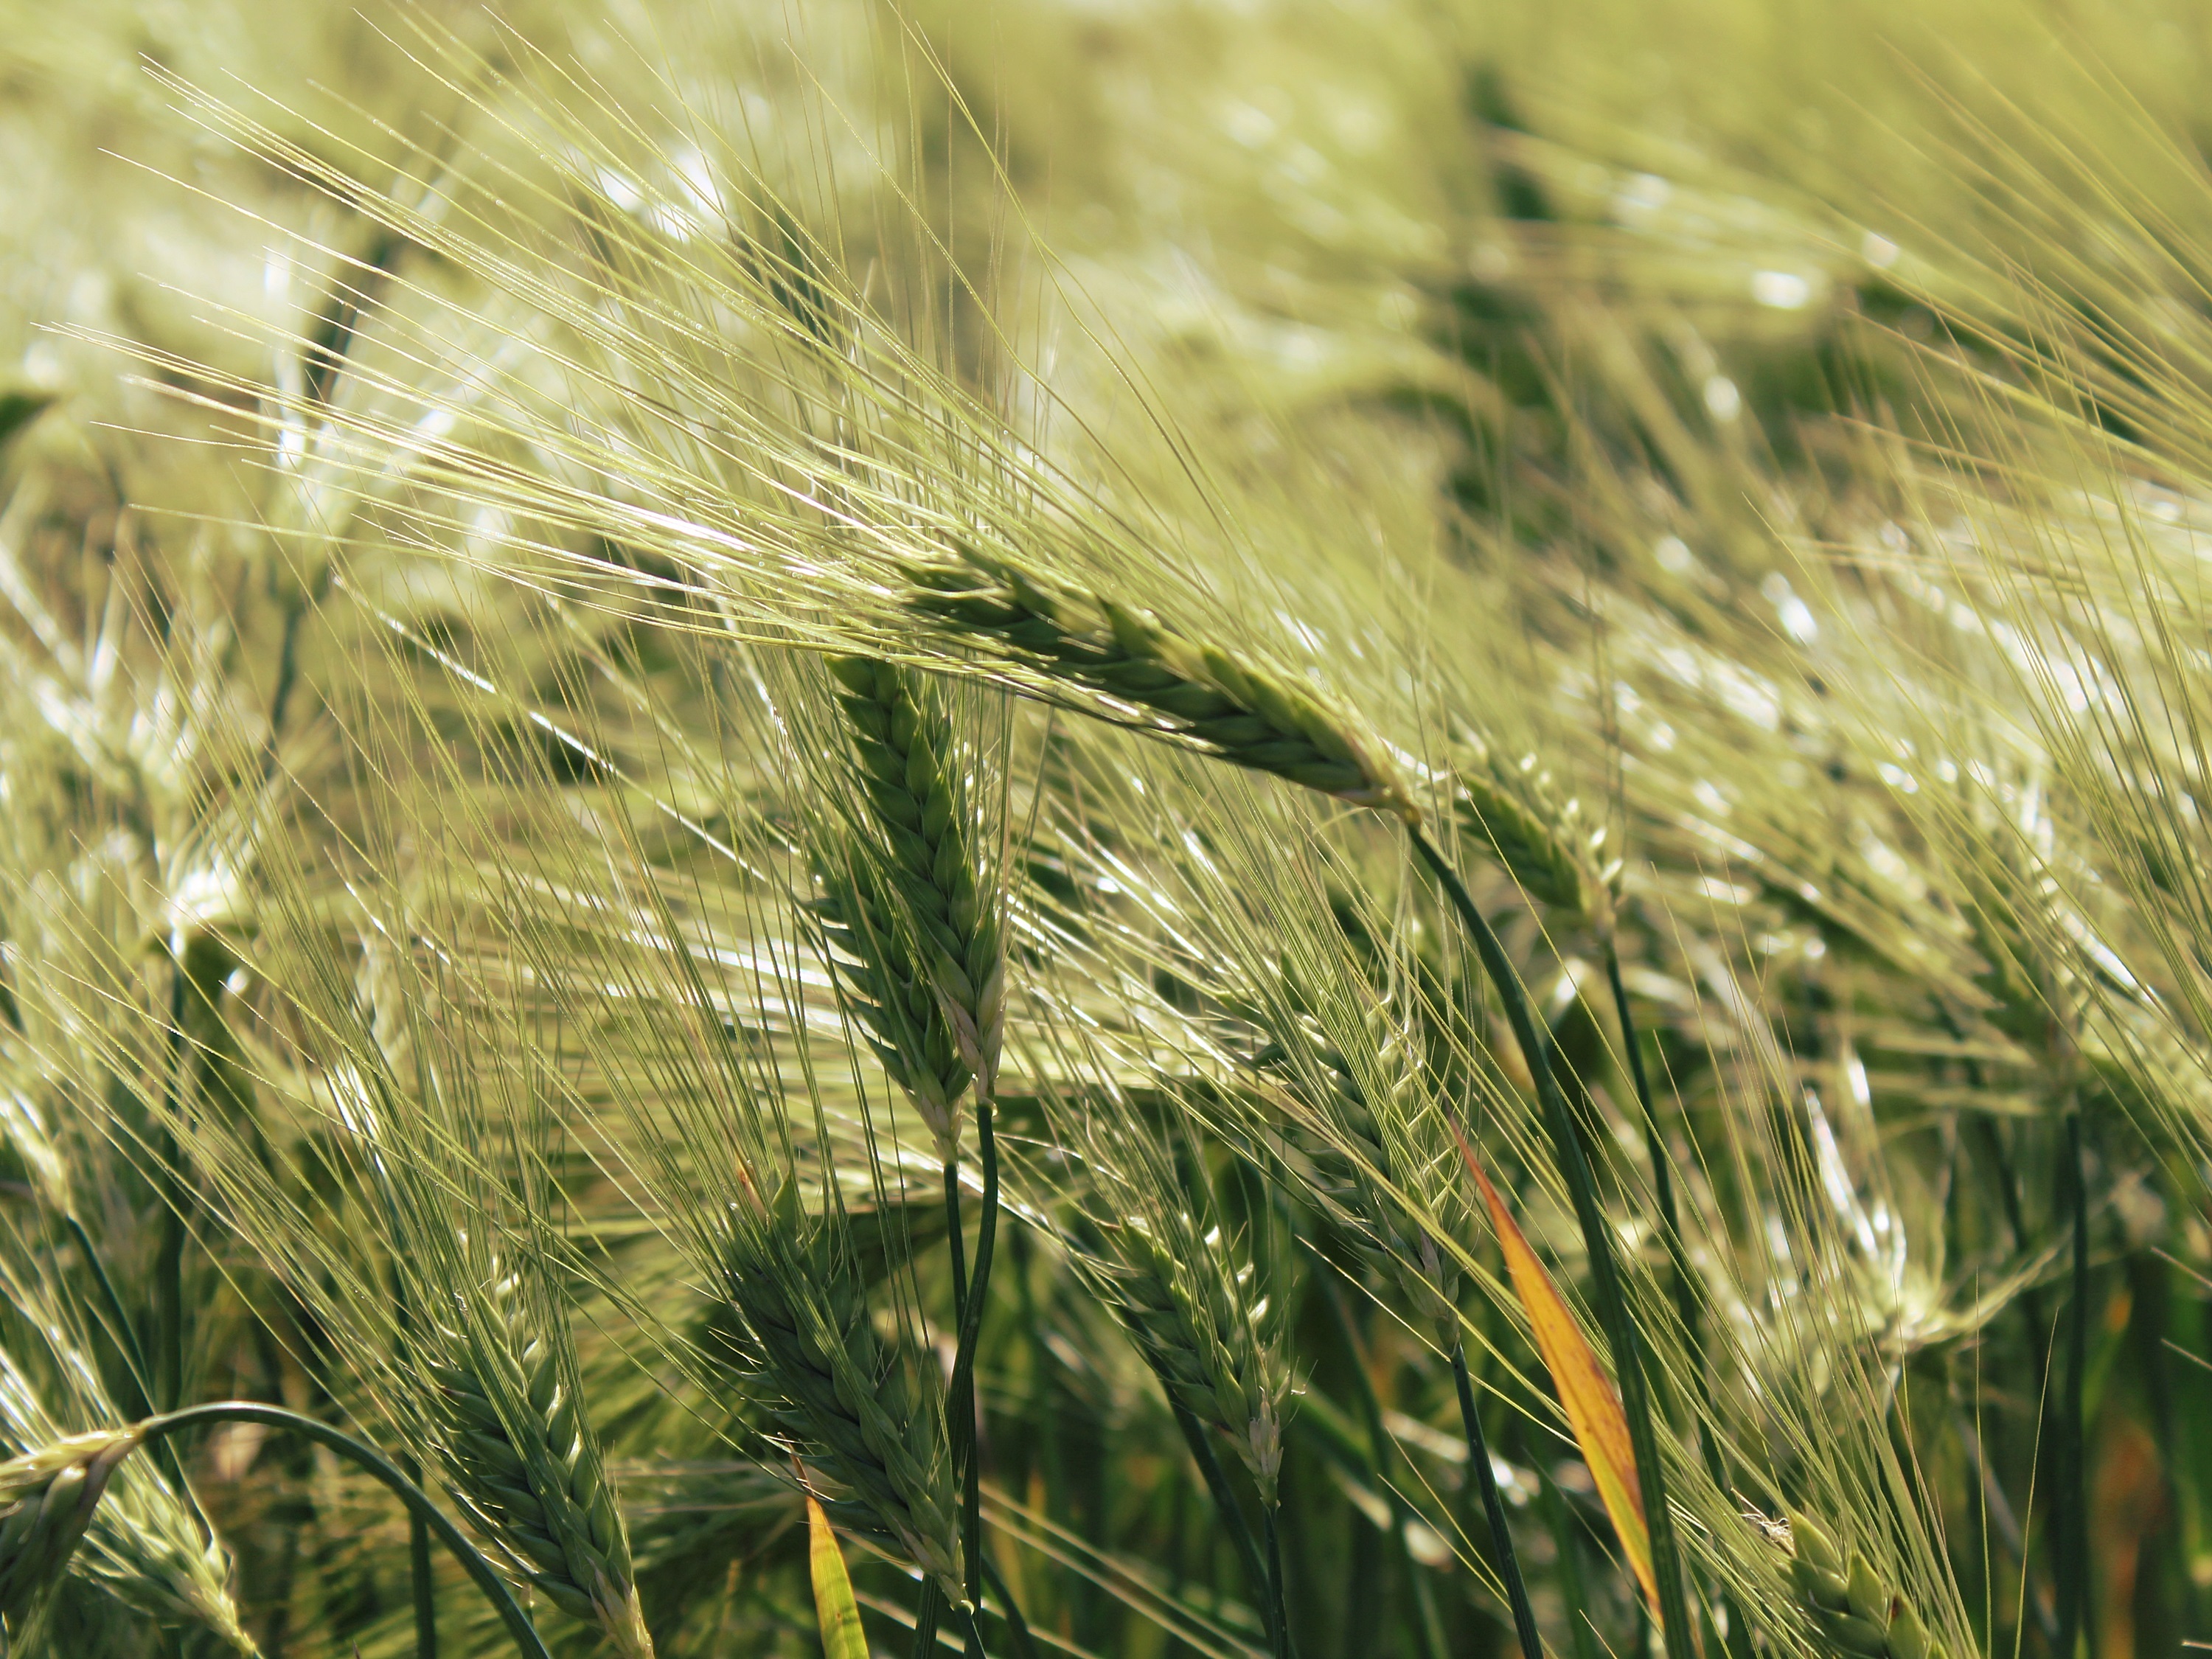
landscape, nature, grass, plant, field, barley, wheat, grain, prairie, sunlight, summer, rural, food, green, harvest, crop, agriculture, spike, cereal, rye, cornfield, cereals, mood, arable, flowering plant, commodity, triticale, hordeum, grass family, plant stem, land plant, food grain, einkorn wheat